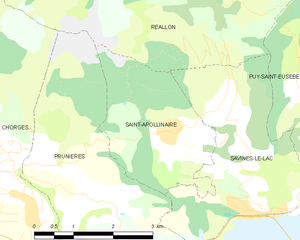
Carte des communes françaises: Saint-Apollinaire